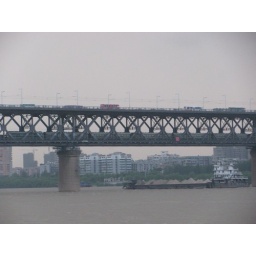
A boat under a train under a bus under the Wuhan sky